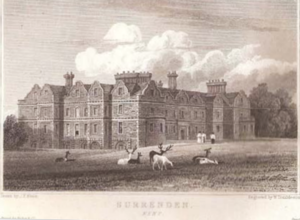
Sir Edward Dering, 2ᵉ baronnet de Surrenden Dering, Pluckley, Kent était un homme politique anglais qui a siégé à la Chambre des communes à divers moments entre 1660 et 1674.
Sir Edward Dering, 6ᵉ baronnet était un homme politique britannique qui a siégé à la Chambre des communes entre 1761 et 1787.
Sir Edward Dering, 5ᵉ baronnet était un homme politique anglais.